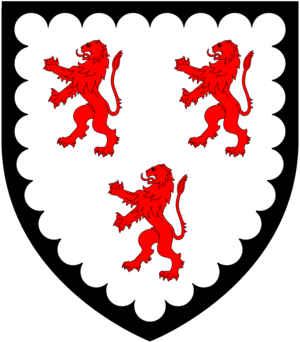
Baron Berners est un titre de noblesse héréditaire dans la pairie d'Angleterre.